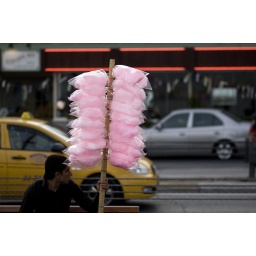
Seller of pink cotton candy in plastic bags while running behind Istanbul ...